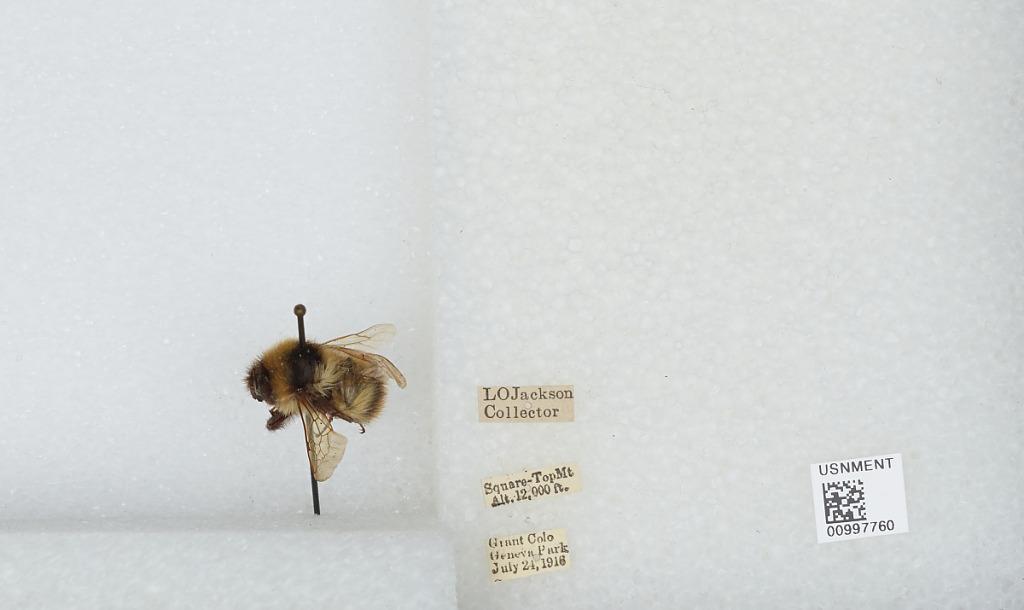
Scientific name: Bombus (Alpinobombus) balteatus Dahlbom
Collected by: L. Jackson
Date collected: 1916-7-24
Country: United States
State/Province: Colorado
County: Clear Creek
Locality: Square-Top Mt Grant Geneva Park
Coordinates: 39.5933, -105.763